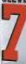
Number: 7